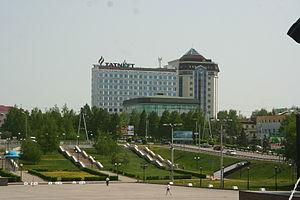
Tatneft est une entreprise russe qui occupe la sixième place en Russie au niveau des volumes de pétrole extrait.